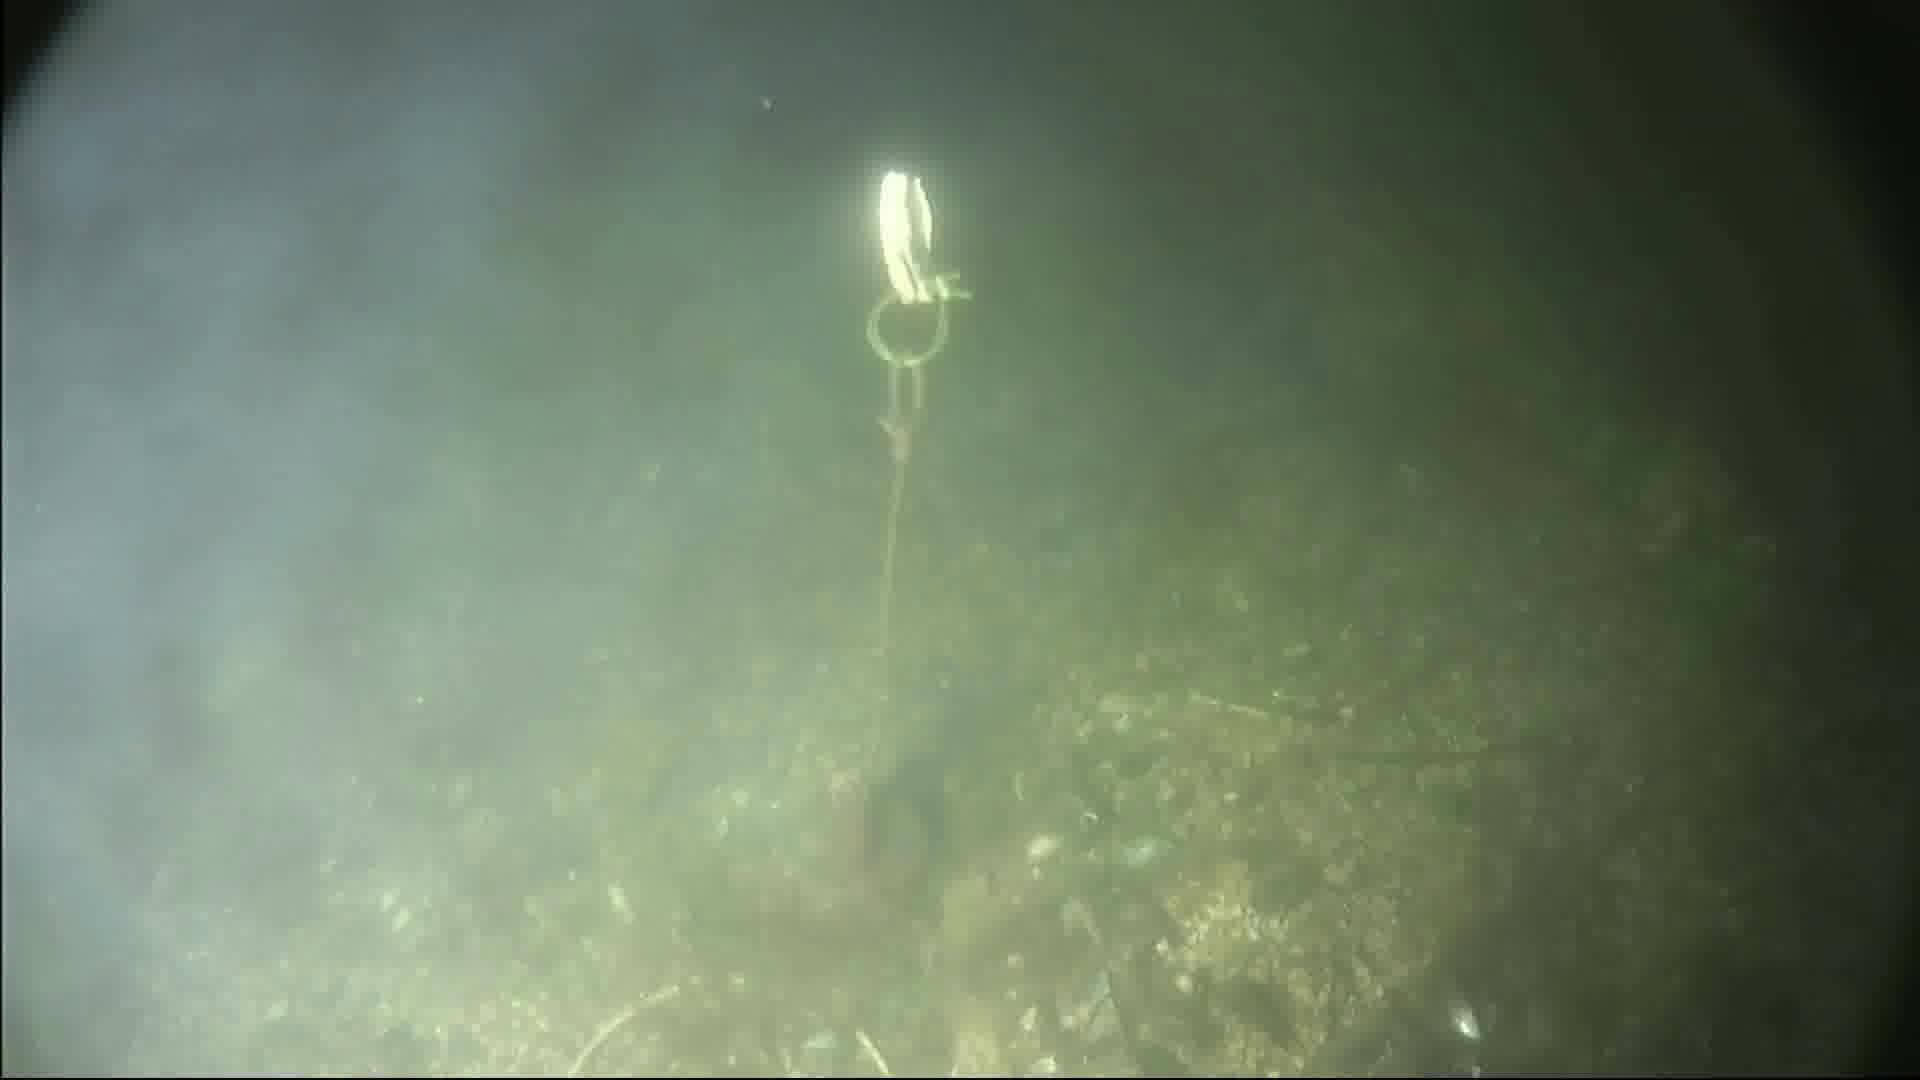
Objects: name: crab